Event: Nepal Earthquake
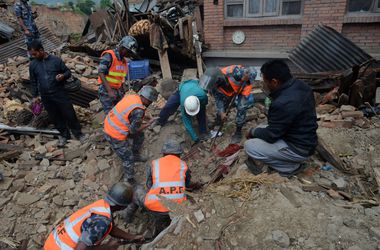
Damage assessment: damage